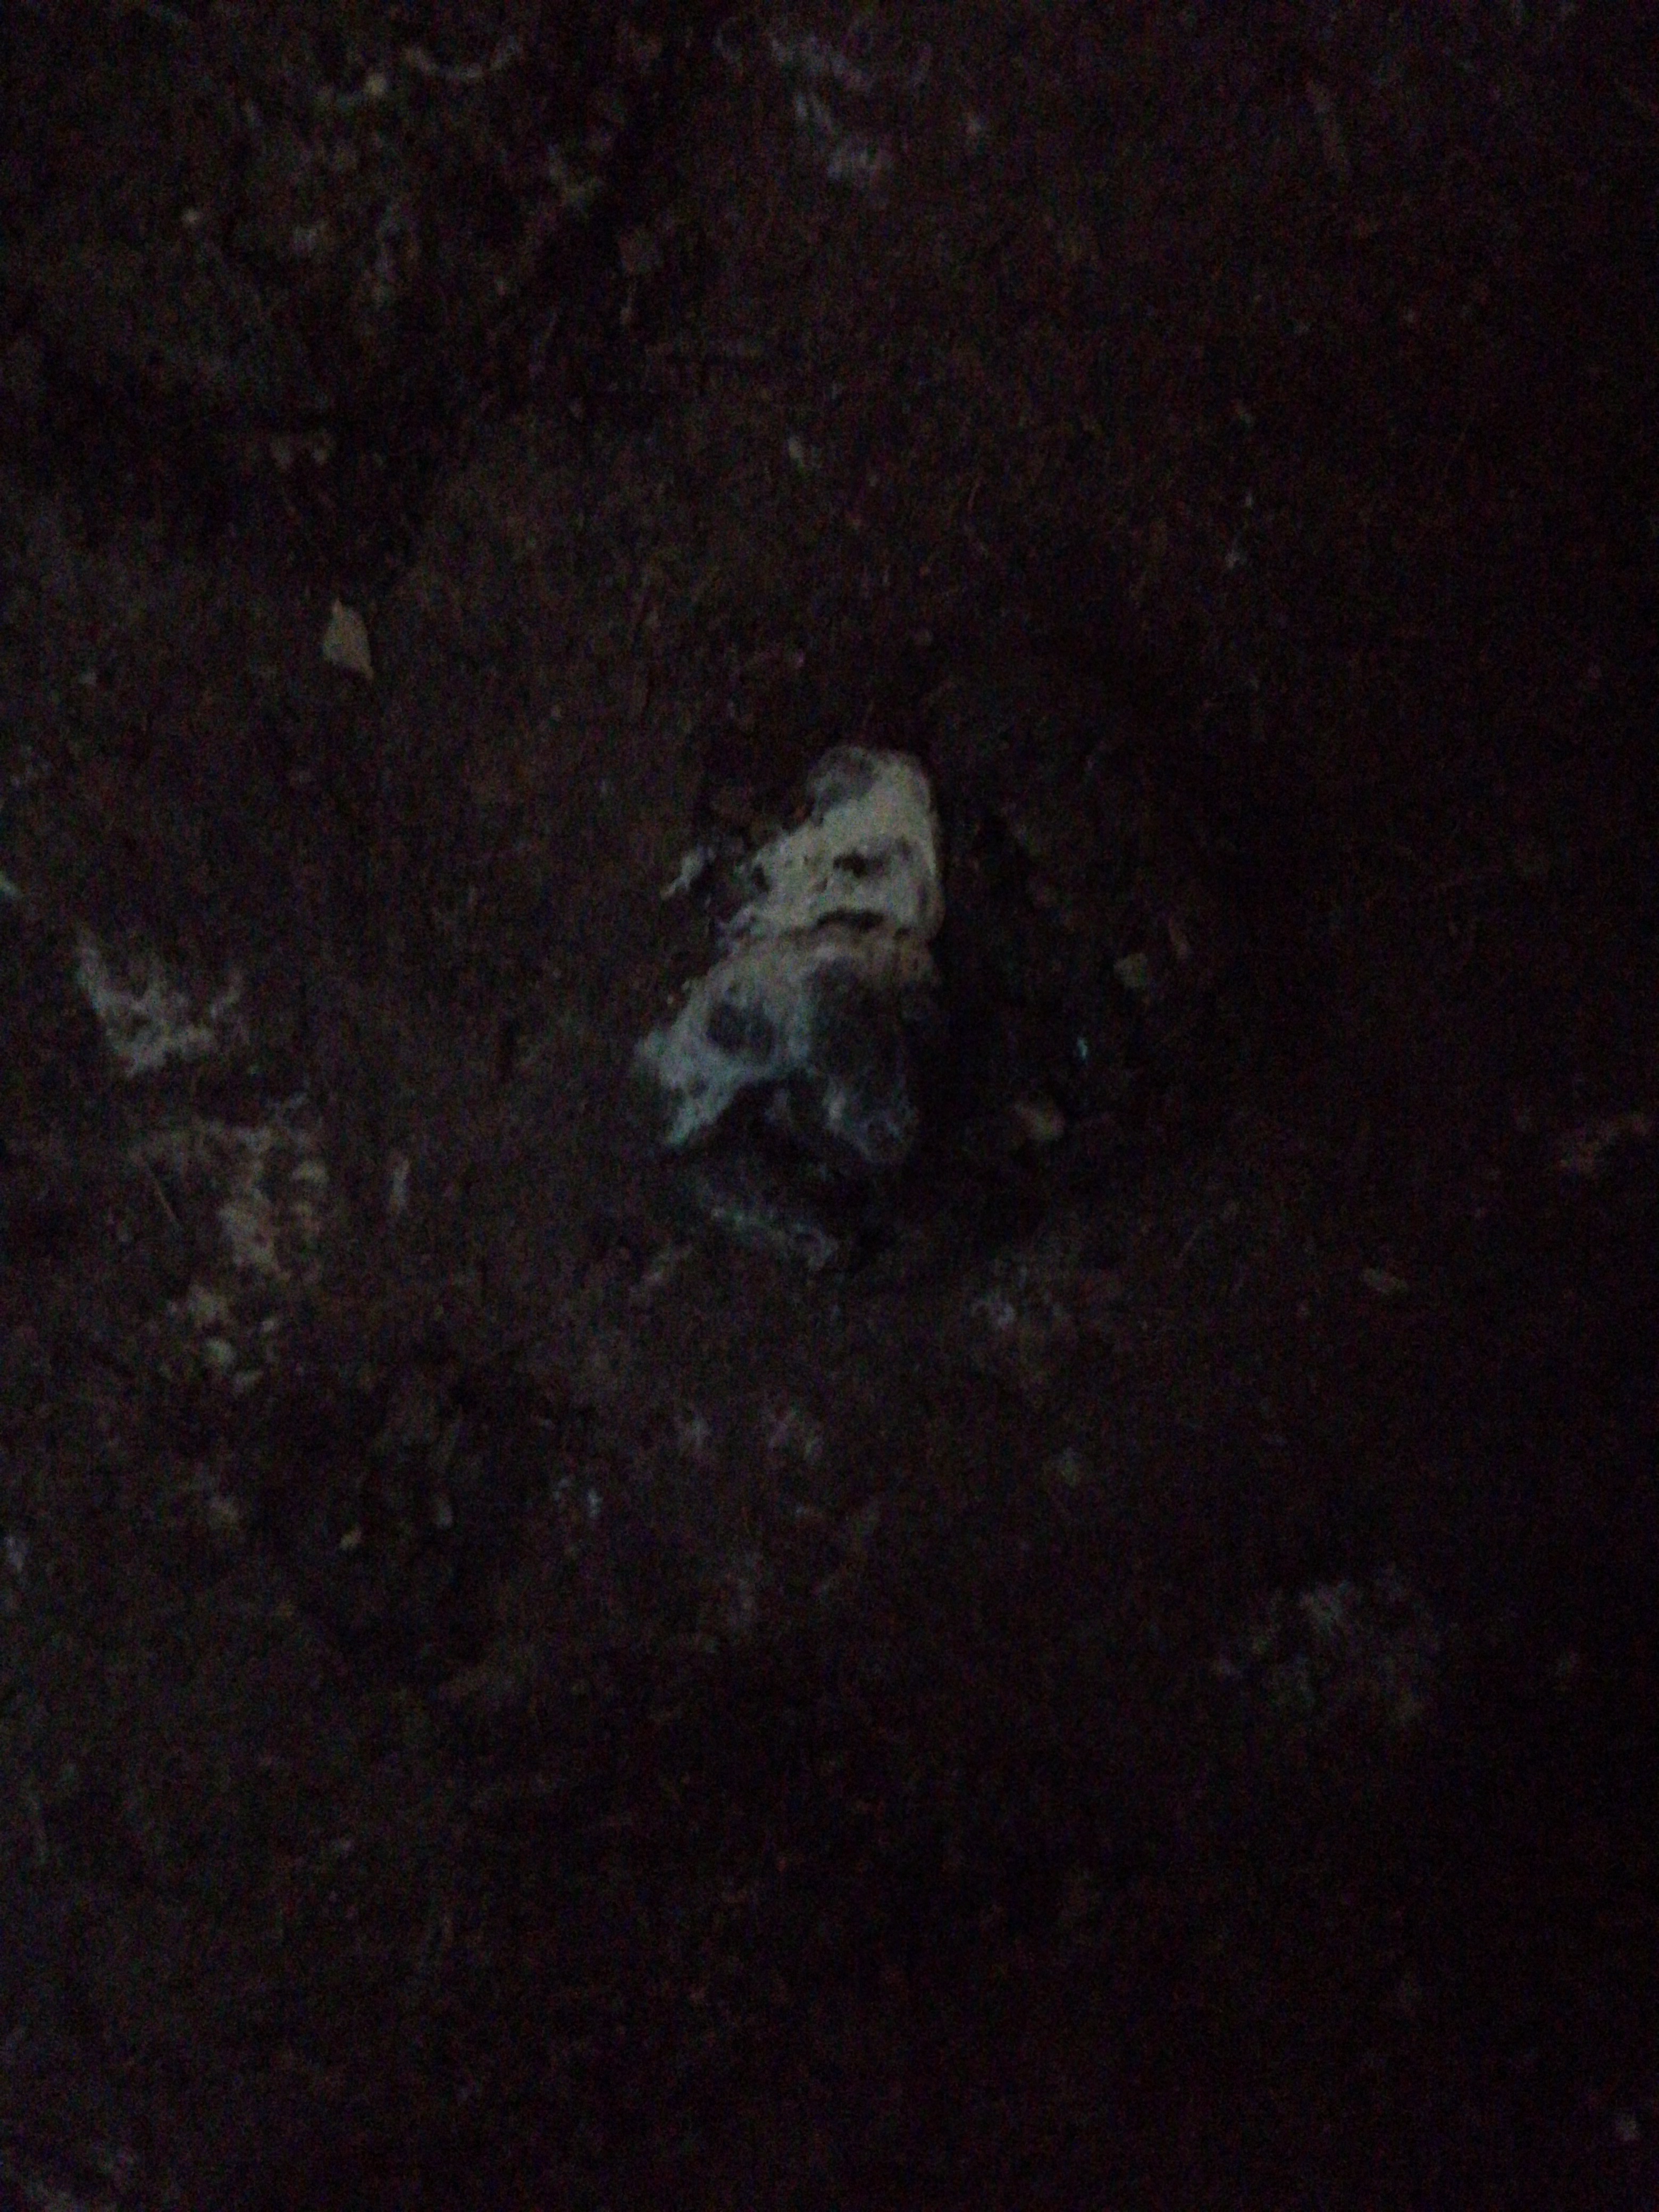
PCR-confirmed diagnosis: Healthy